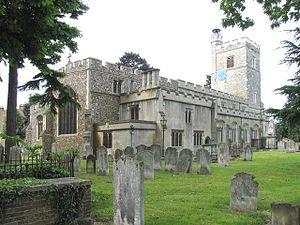
Cheshunt est une ville du Hertfordshire en Angleterre.